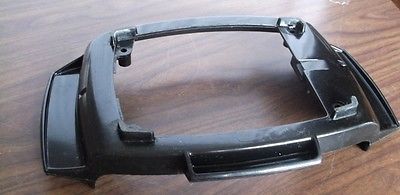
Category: toaster